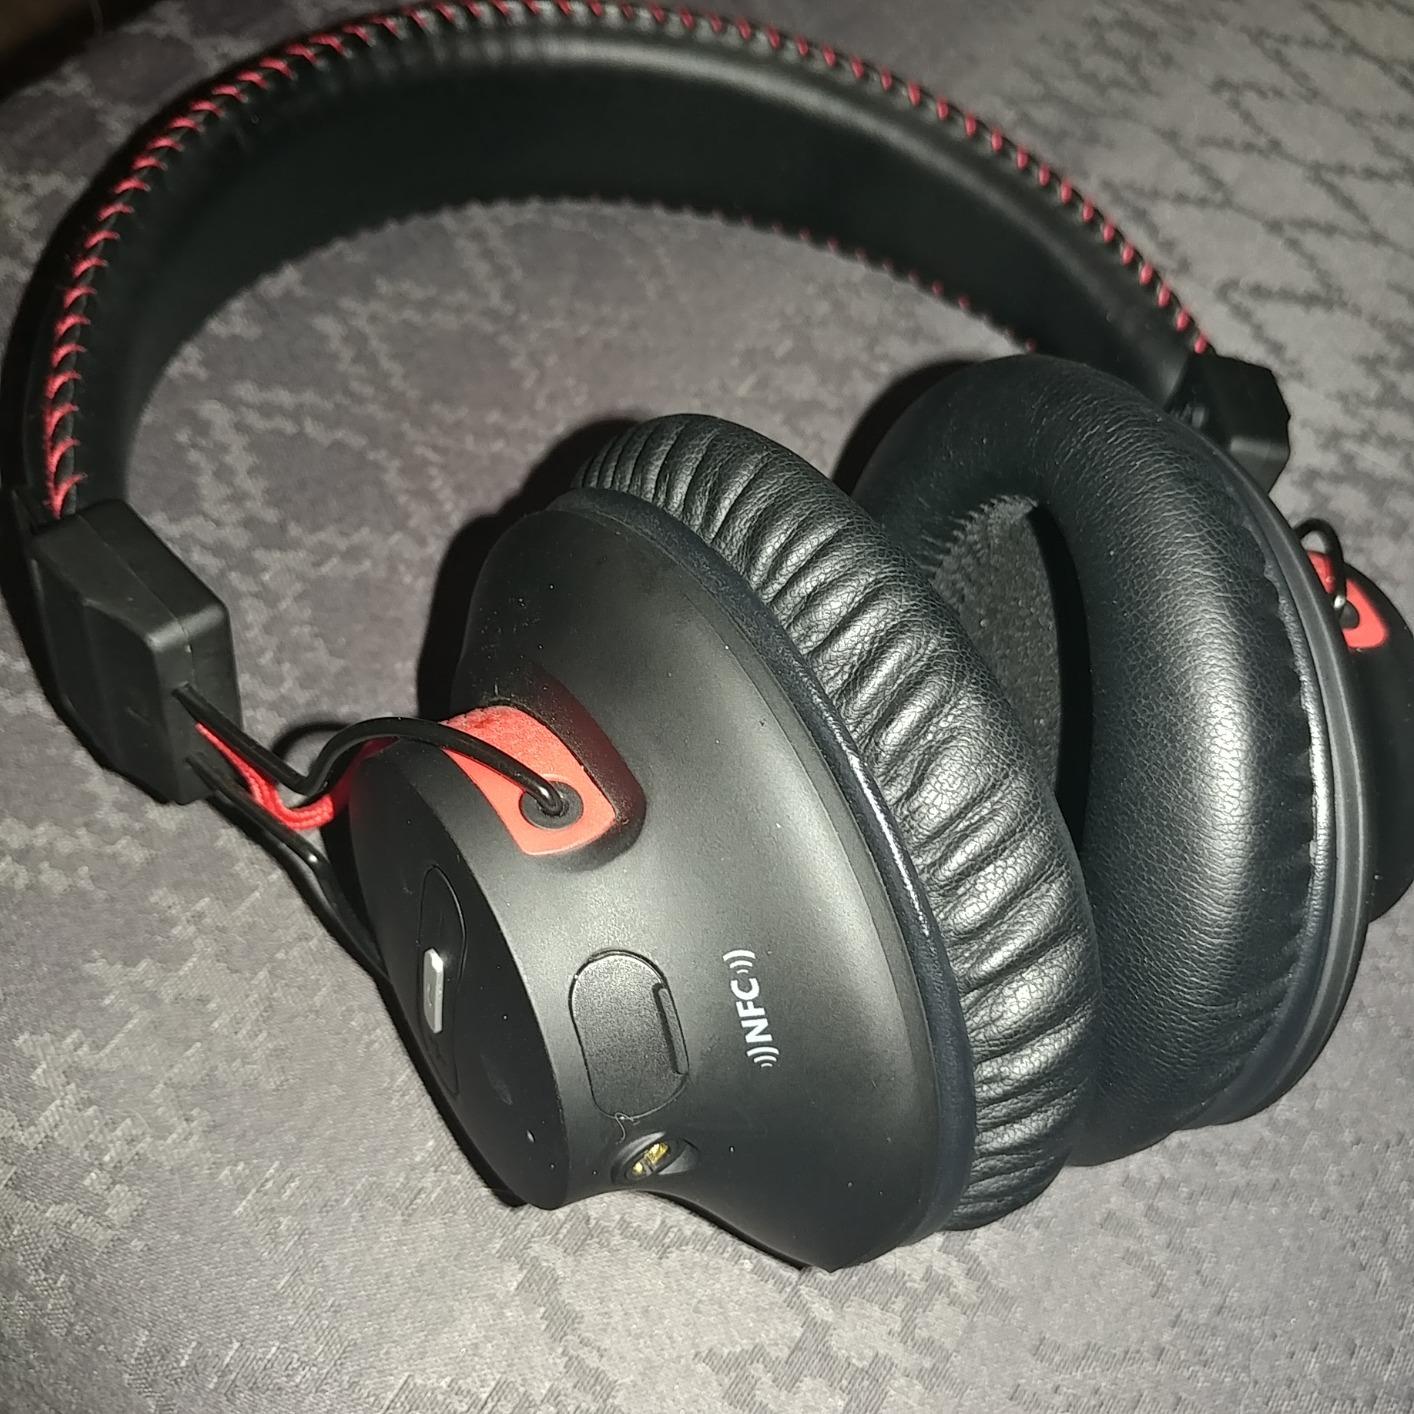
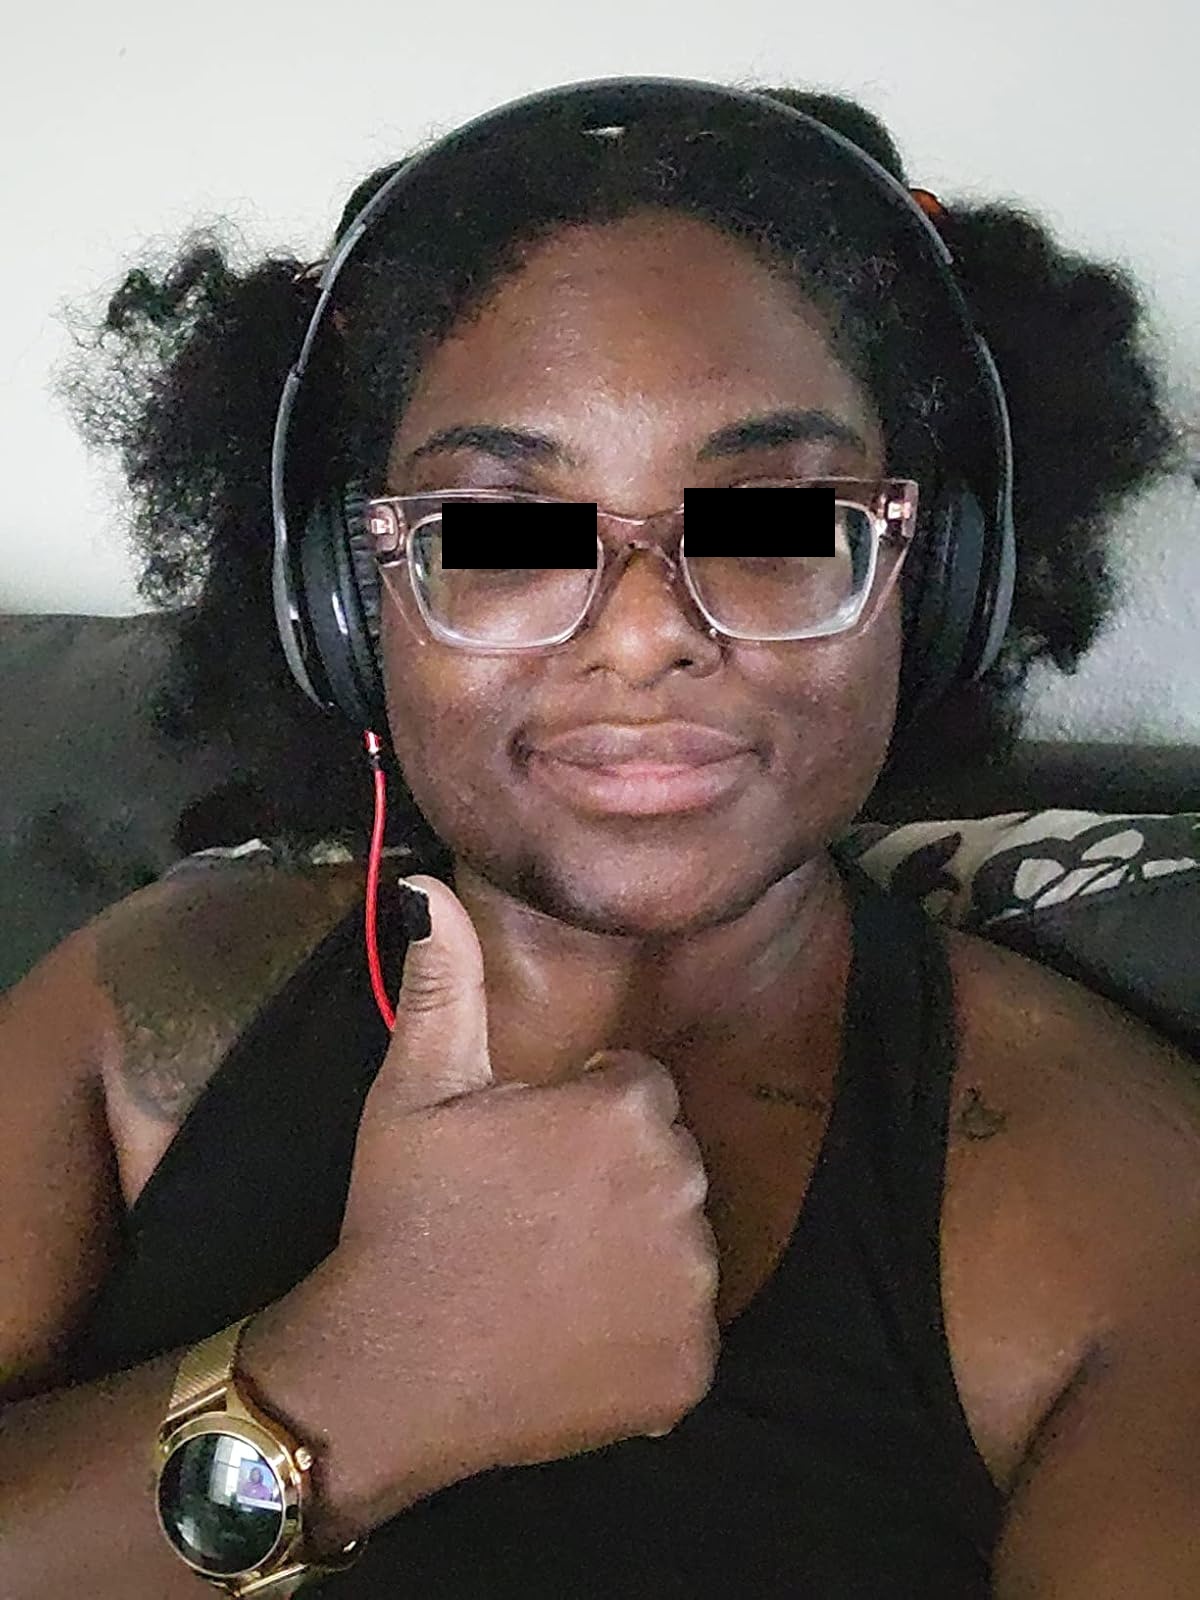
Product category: headphones
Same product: no